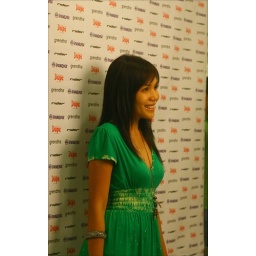
girl in green